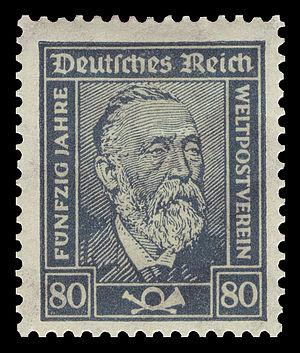
L'Union postale universelle est une institution spécialisée de l'Organisation des Nations unies. Son but est de favoriser le bon développement et la coopération des différents systèmes postaux du monde.